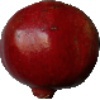
Label: pomegranate